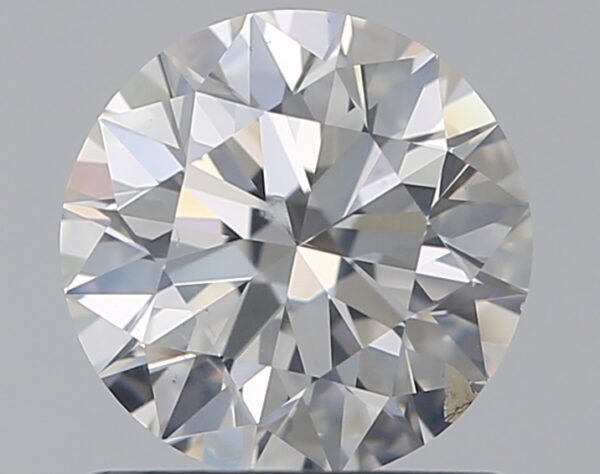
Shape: round
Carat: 0.83
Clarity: SI2
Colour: H
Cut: EX
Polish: EX
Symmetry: EX
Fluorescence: F
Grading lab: GIA
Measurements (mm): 6.02 x 6.06 x 3.74